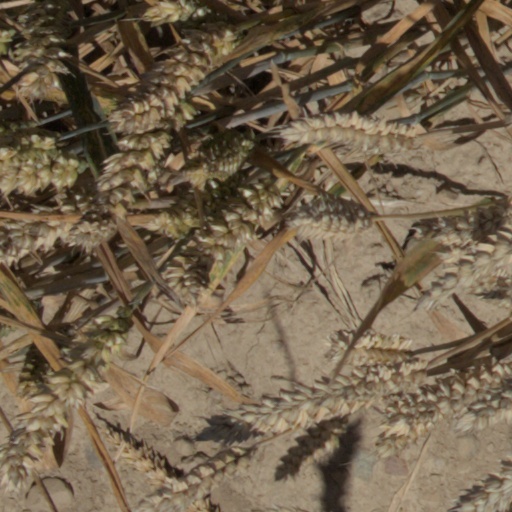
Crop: wheat